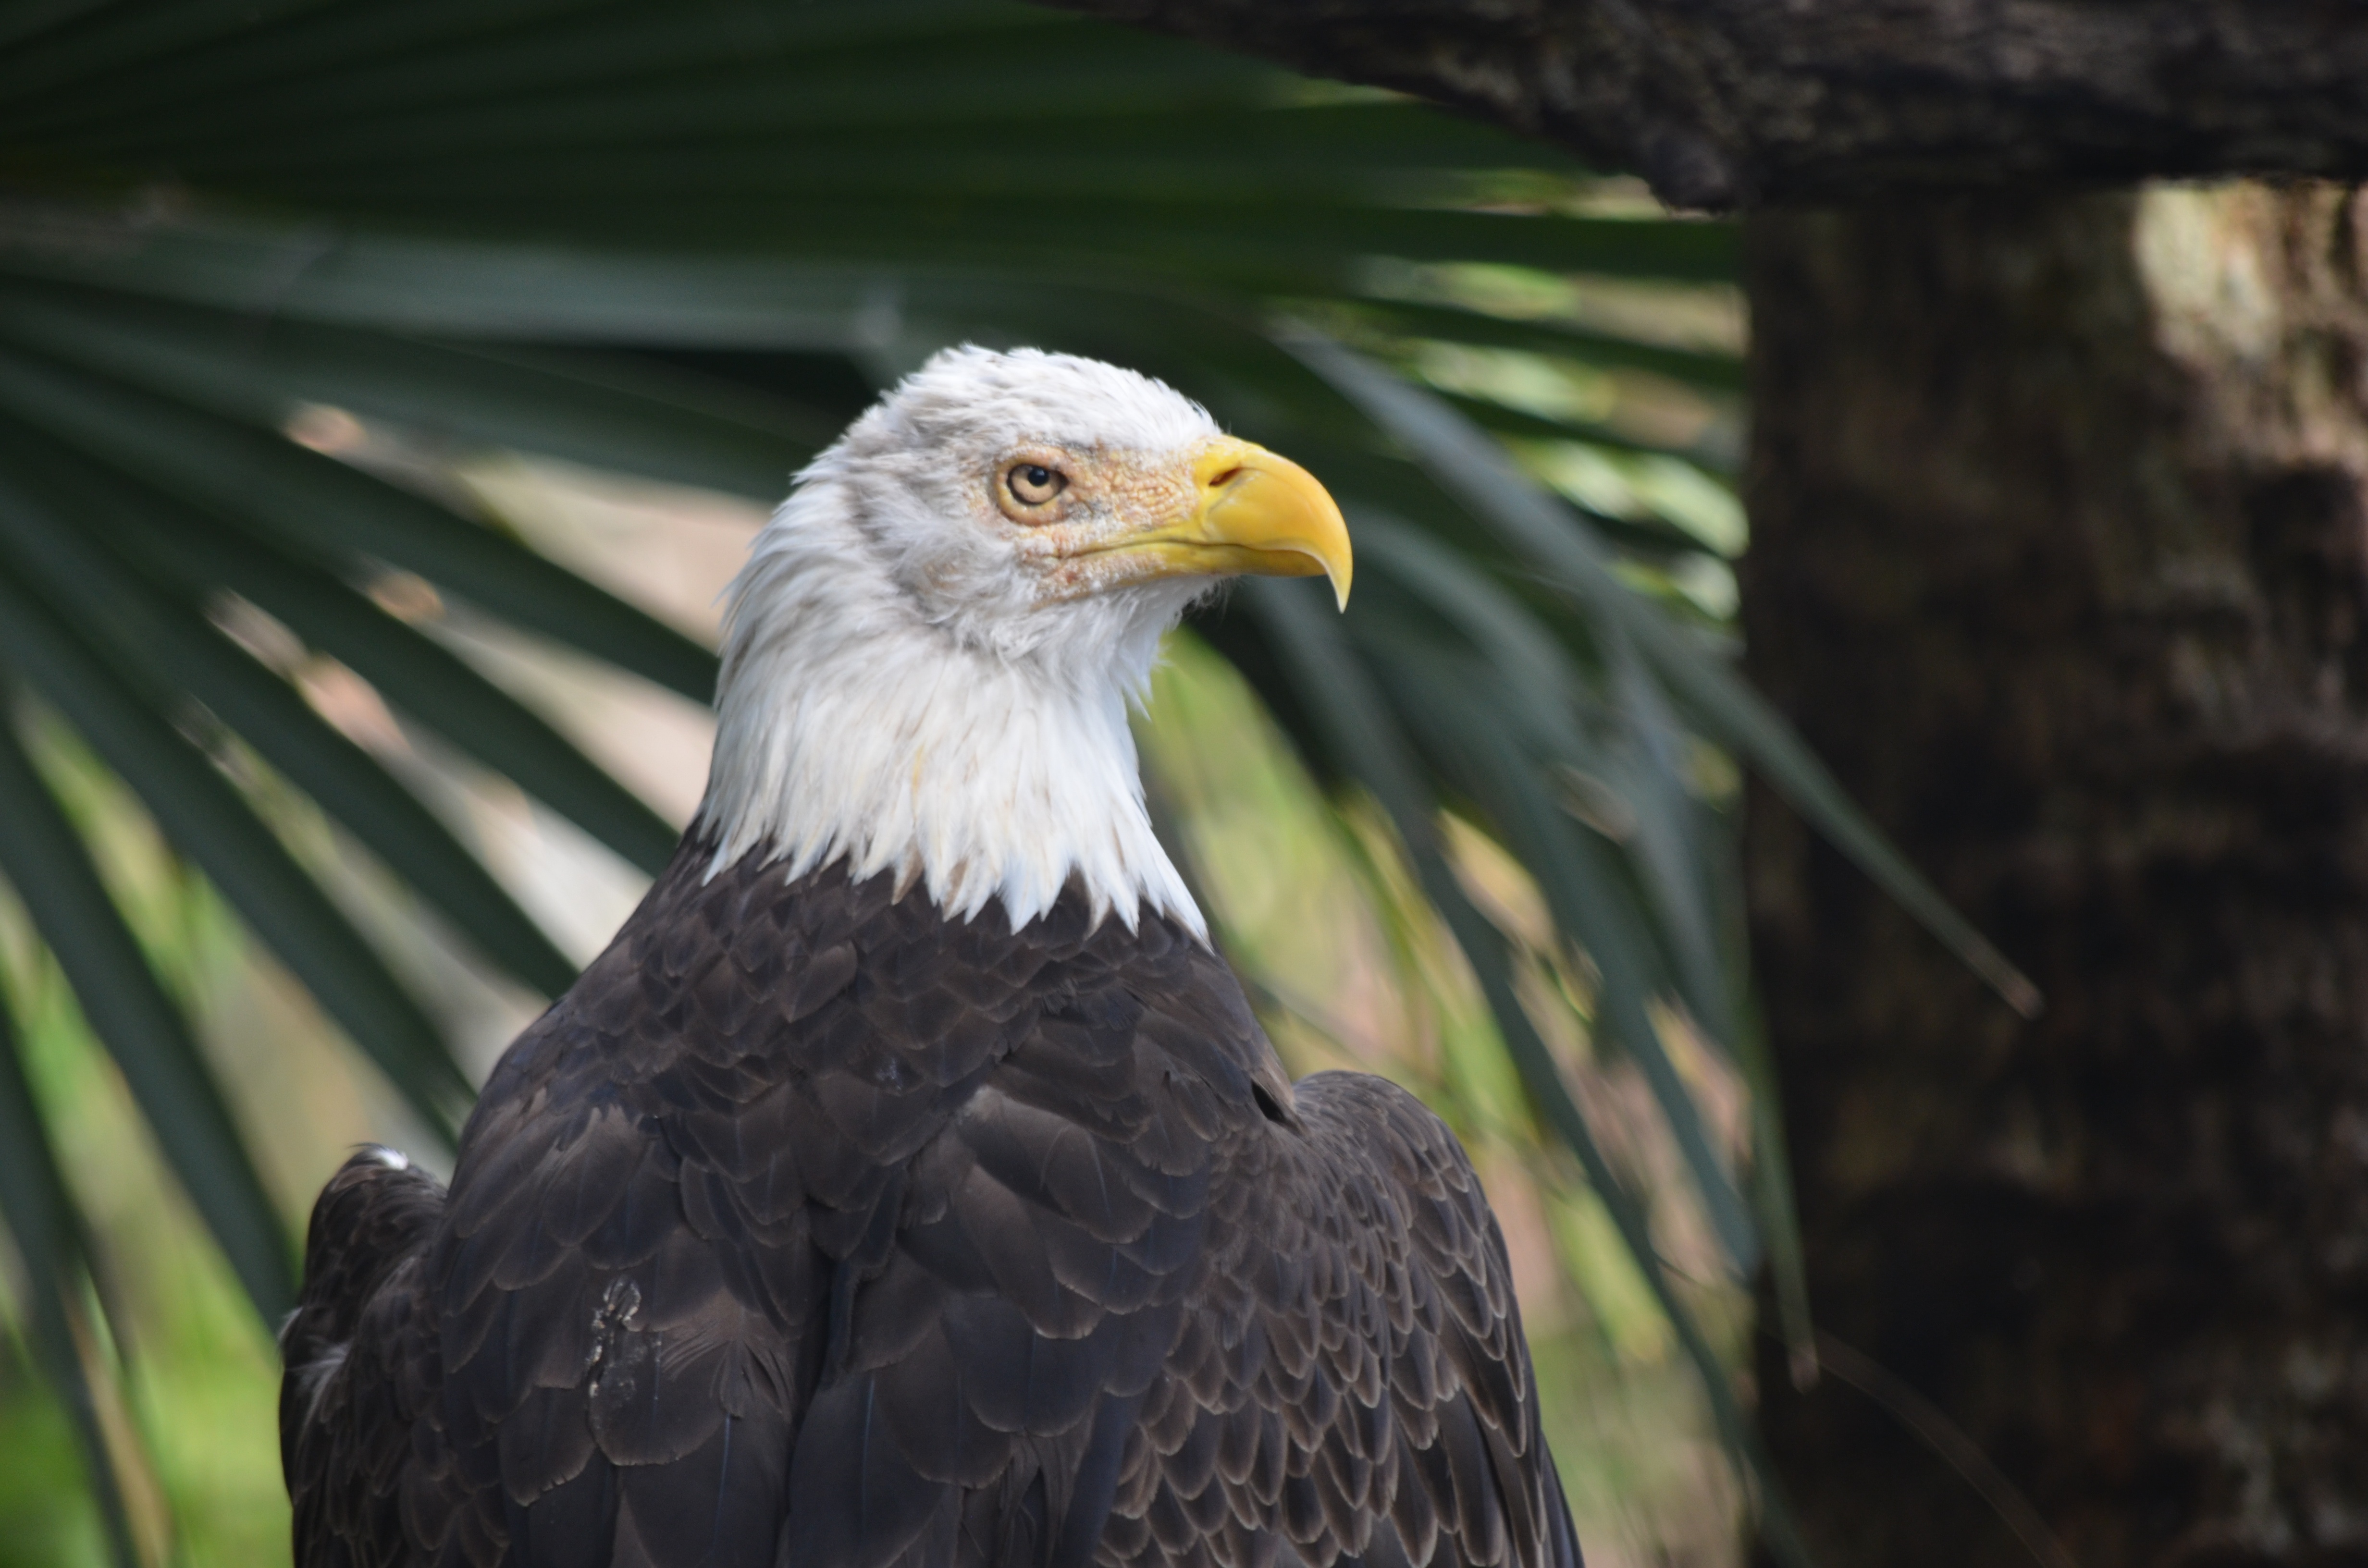
bird, wing, wildlife, beak, eagle, fauna, bird of prey, bald eagle, vertebrate, accipitriformes